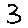
Label: 3